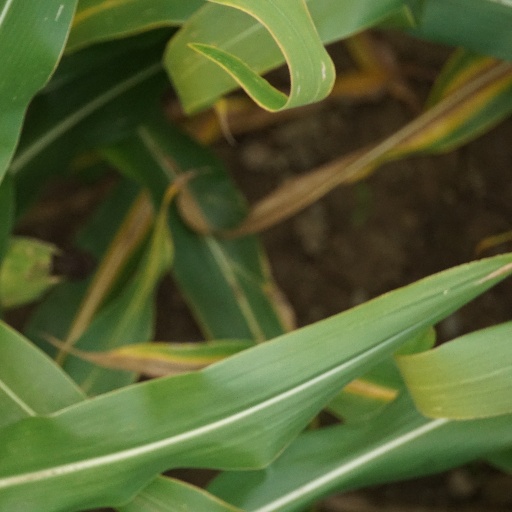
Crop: maize; corn